Paradesi (2013 film)

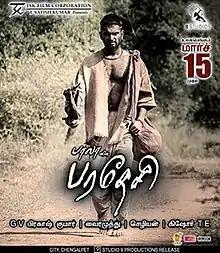
Theatrical release poster

Paradesi is a 2013 Indian Tamil-language historical drama film written, produced and directed by Bala. The film starrs Atharvaa, Vedhika, and Dhansika, with Jerry and Riythvika in supporting roles. It is based on "Eriyum Panikadu", a Tamil translation of the 1969 English novel "Red Tea" by Paul Harris Daniel. Set during the British Raj, the film revolves around an unemployed villager who is misled into bonded labour at a tea plantation after being promised generous accommodation and wages by a Kangani, who tyranically rules it.